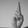
ASL letter: R